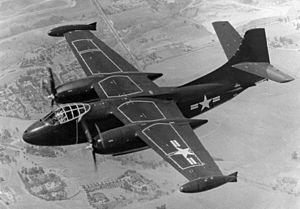
Le North American AJ Savage était un bombardier embarqué construit pour l'United States Navy par North American Aviation. Le contrat fut accordé en juin 1946, le premier vol eut lieu le 3 juillet 1948 et l'avion fut mis en service en 1949.